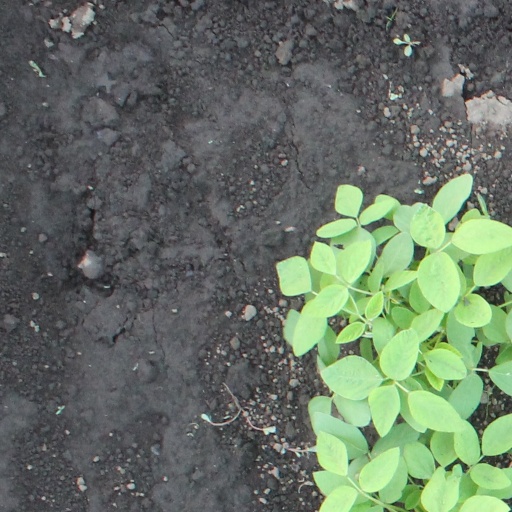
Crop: soybean